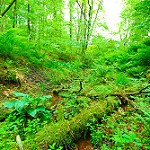
Label: forest